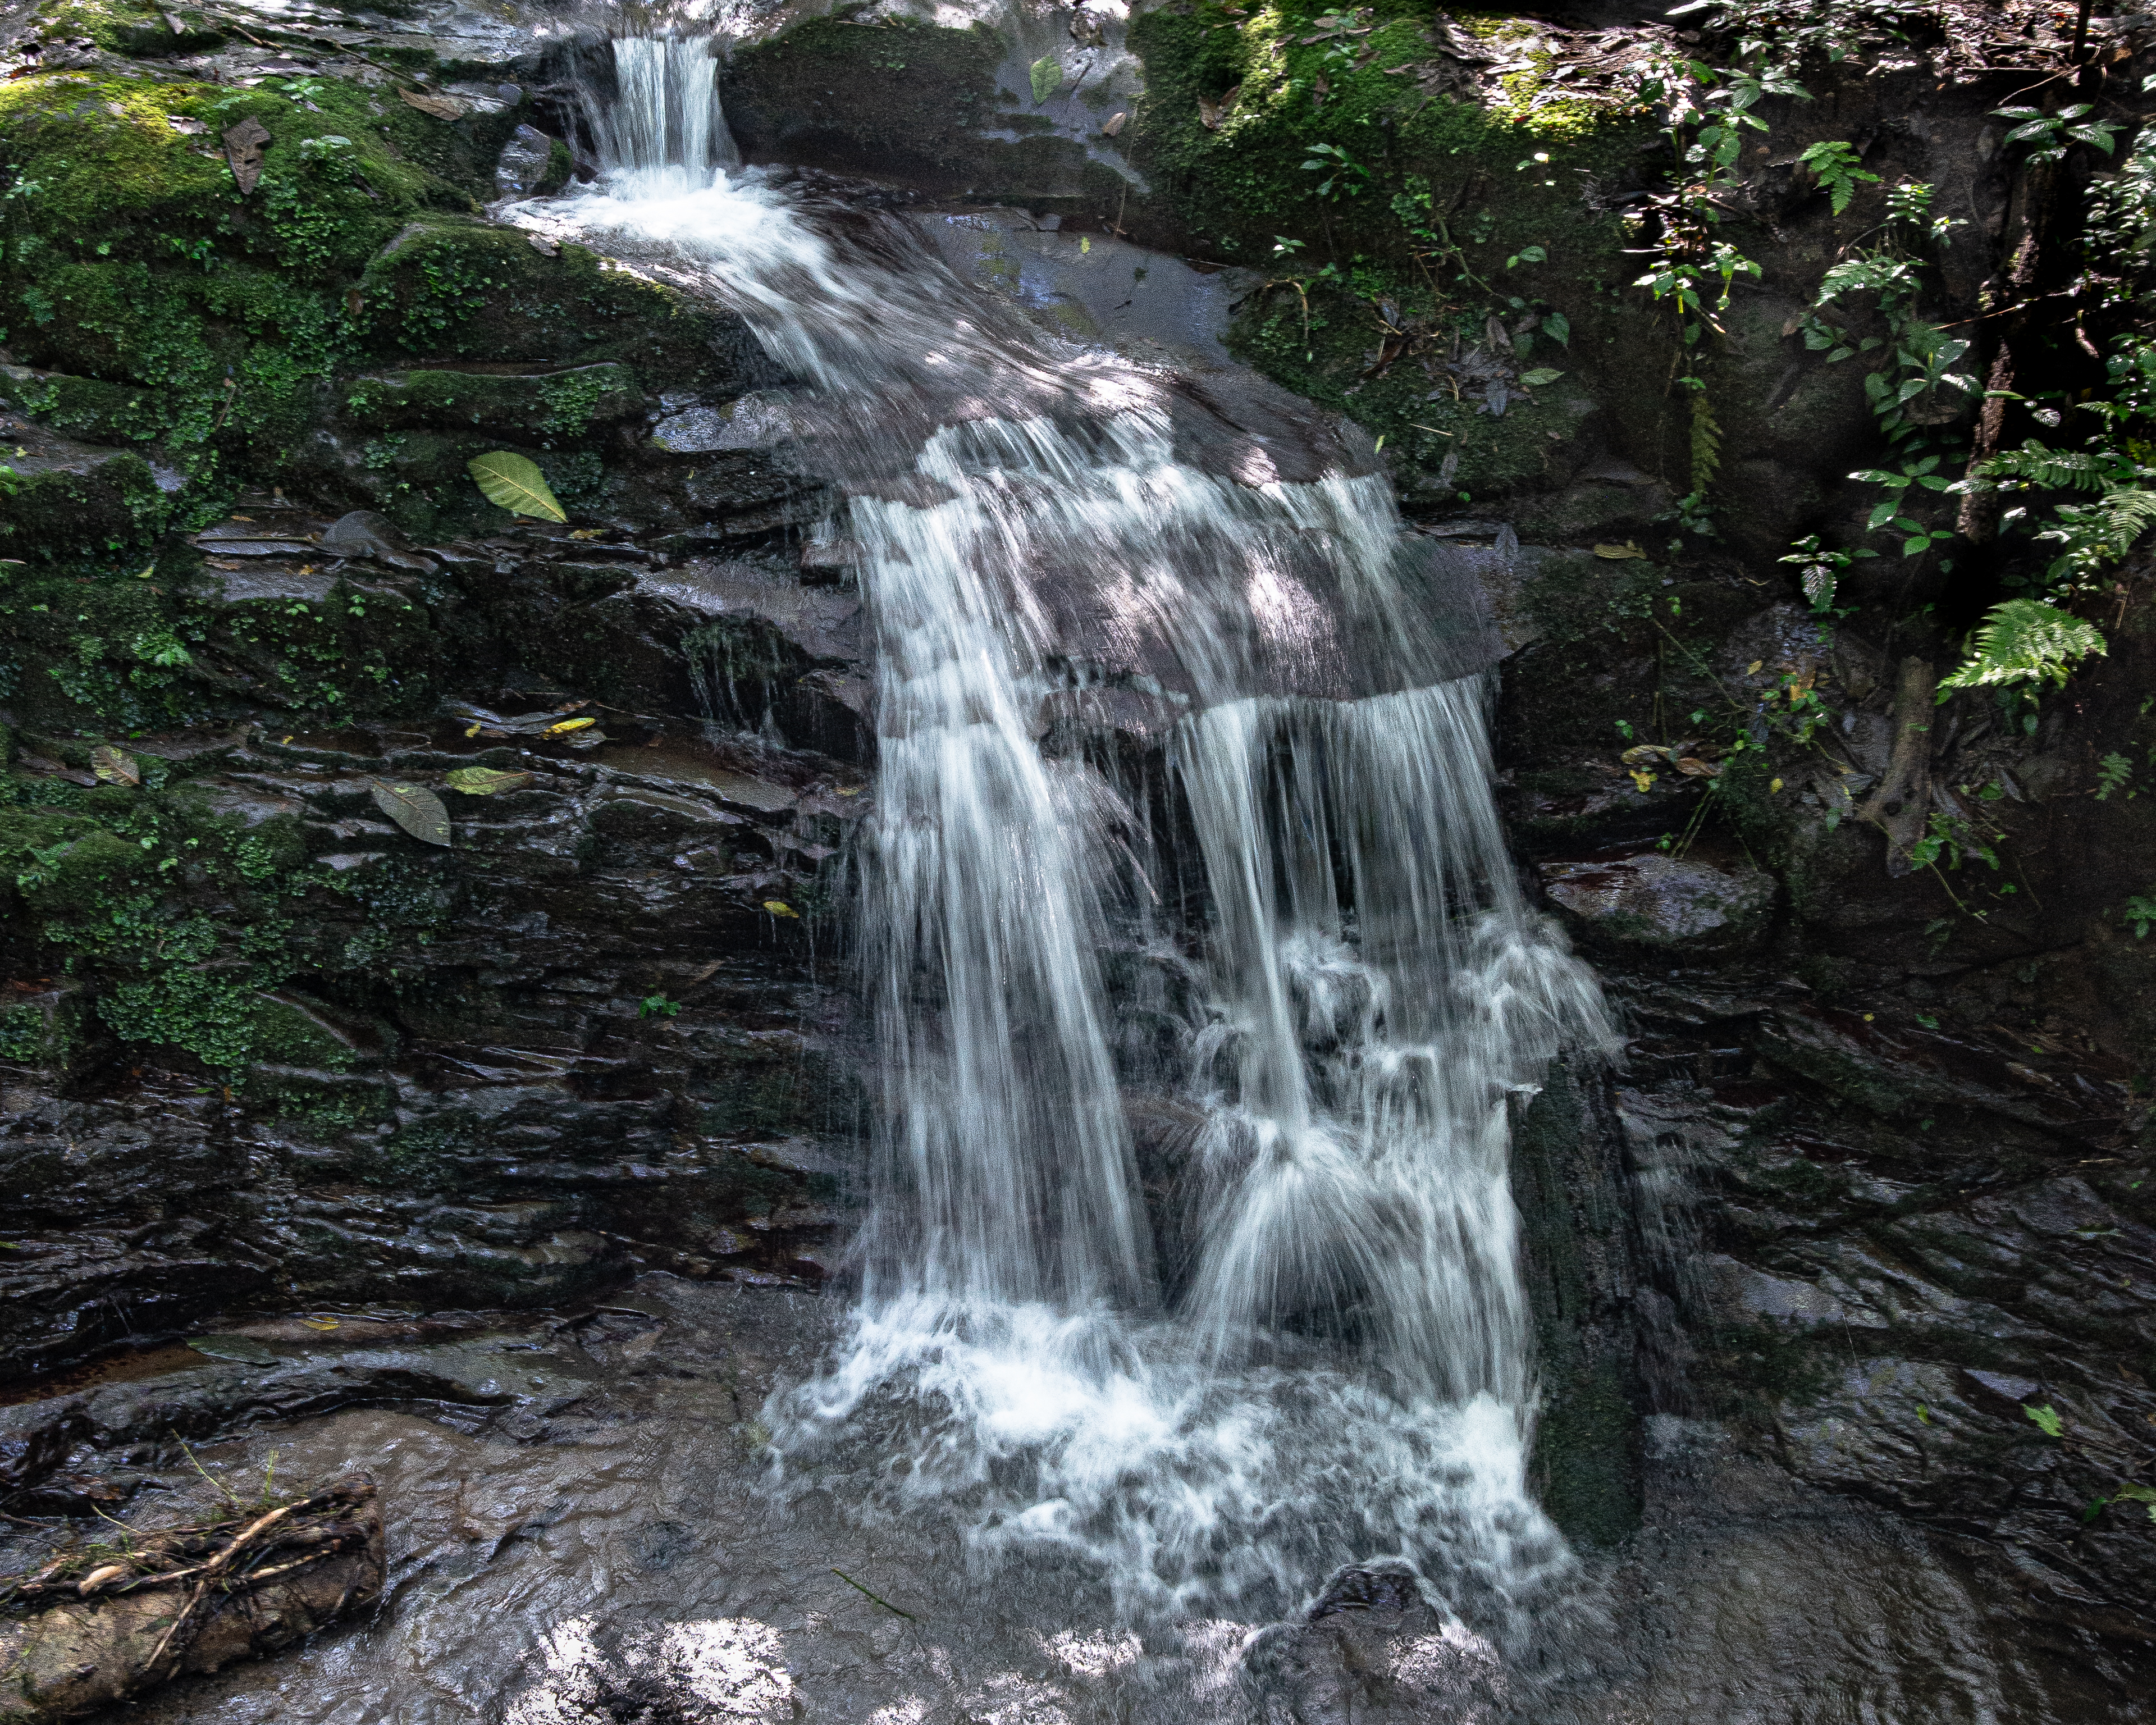
water, jungle, silk effect, lifetime, rocks, waterfall, guatemala, body of water, nature, natural landscape, water resources, stream, watercourse, nature reserve, fluid, fluvial landforms of streams, spring, river, water feature, creek, wilderness, forest, formation, mountain river, riparian forest, rainforest, rapid, state park, valdivian temperate rain forest, old growth forest, moss, temperate broadleaf and mixed forest, chute, riparian zone, tropical and subtropical coniferous forests, mineral spring